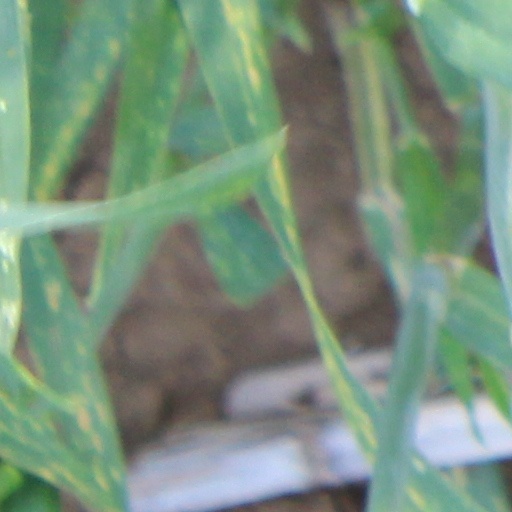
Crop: wheat